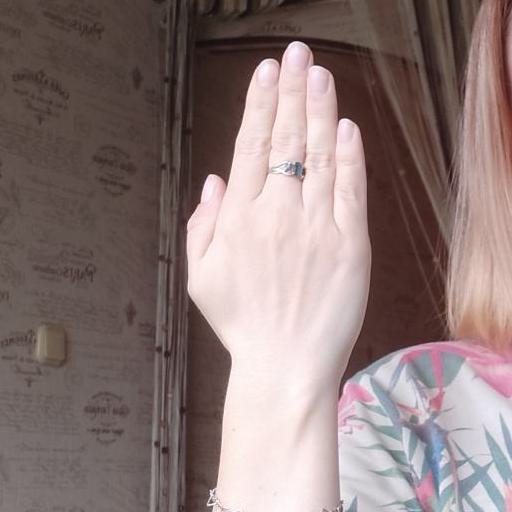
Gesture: stop_inverted